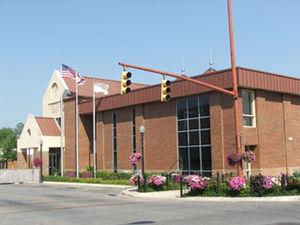
La ville de Clanton est le chef-lieu du comté de Chilton, dans l'État de l'Alabama, aux États-Unis. Au recensement de 2000, sa population était de 7 800 habitants.